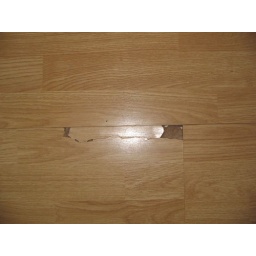
Damage to living room floor in house #2